Umschlagplatz

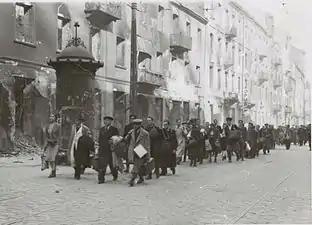
Jews captured during the Warsaw Ghetto Uprising being led to "Umschlagplatz" via Zamenhof street.

Starting in July 1942 the buildings located around the square began to be used by the Germans as places of selection. Jews were gathered and held there before deportation to the Treblinka death camp. The headquarters of the SS units responsible for the selections and deportations were located in the building of the old elementary school on Stawki Street. The Umschlagplatz was divided into two parts. The southern part, which was located within the walled ghetto, was the gathering point where those destined for transport awaited the arrival of the trains. The northern part included the rail and station where people were physically loaded onto the trains for Treblinka.